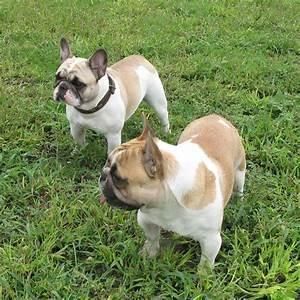
dog